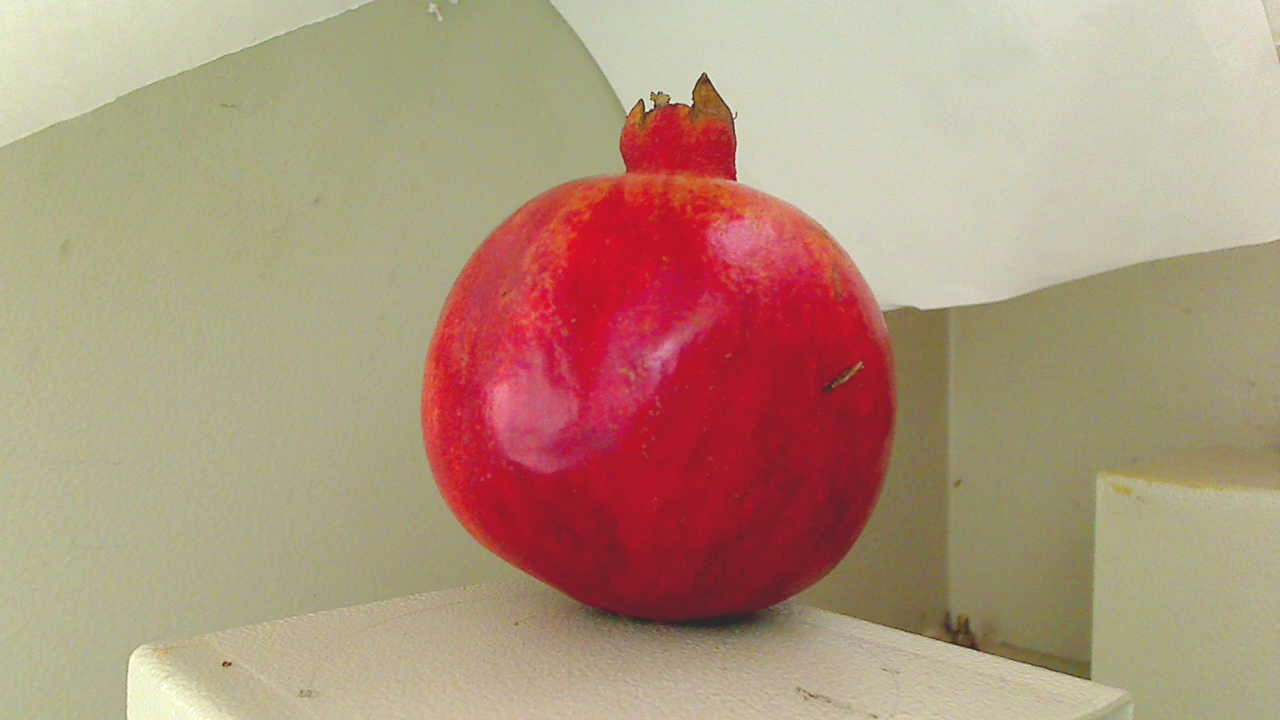
Grade: grade-2
Quality: quality-4